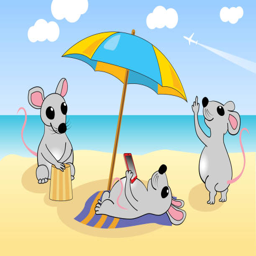
mice is resting on the beach near the sea .